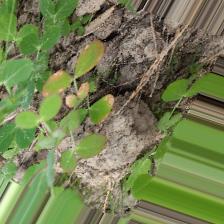
Label: Ascochyta blight